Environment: real
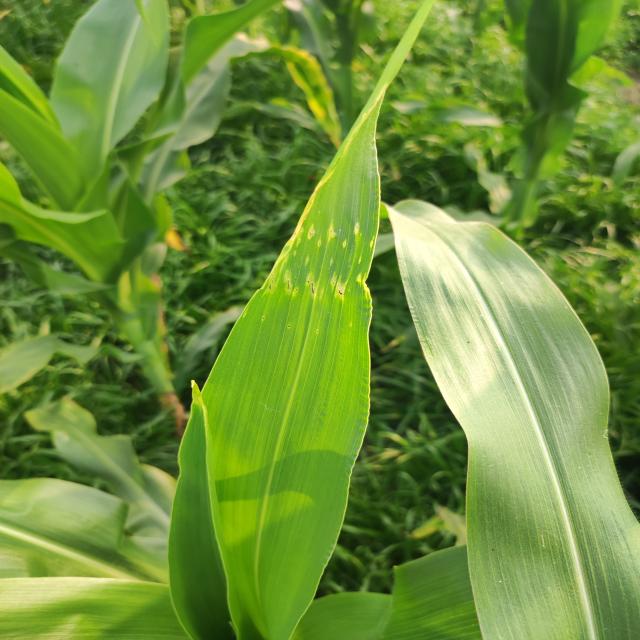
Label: fall_armyworm